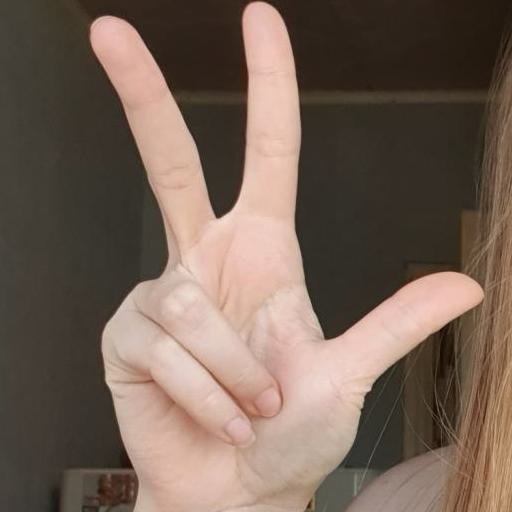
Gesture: three2